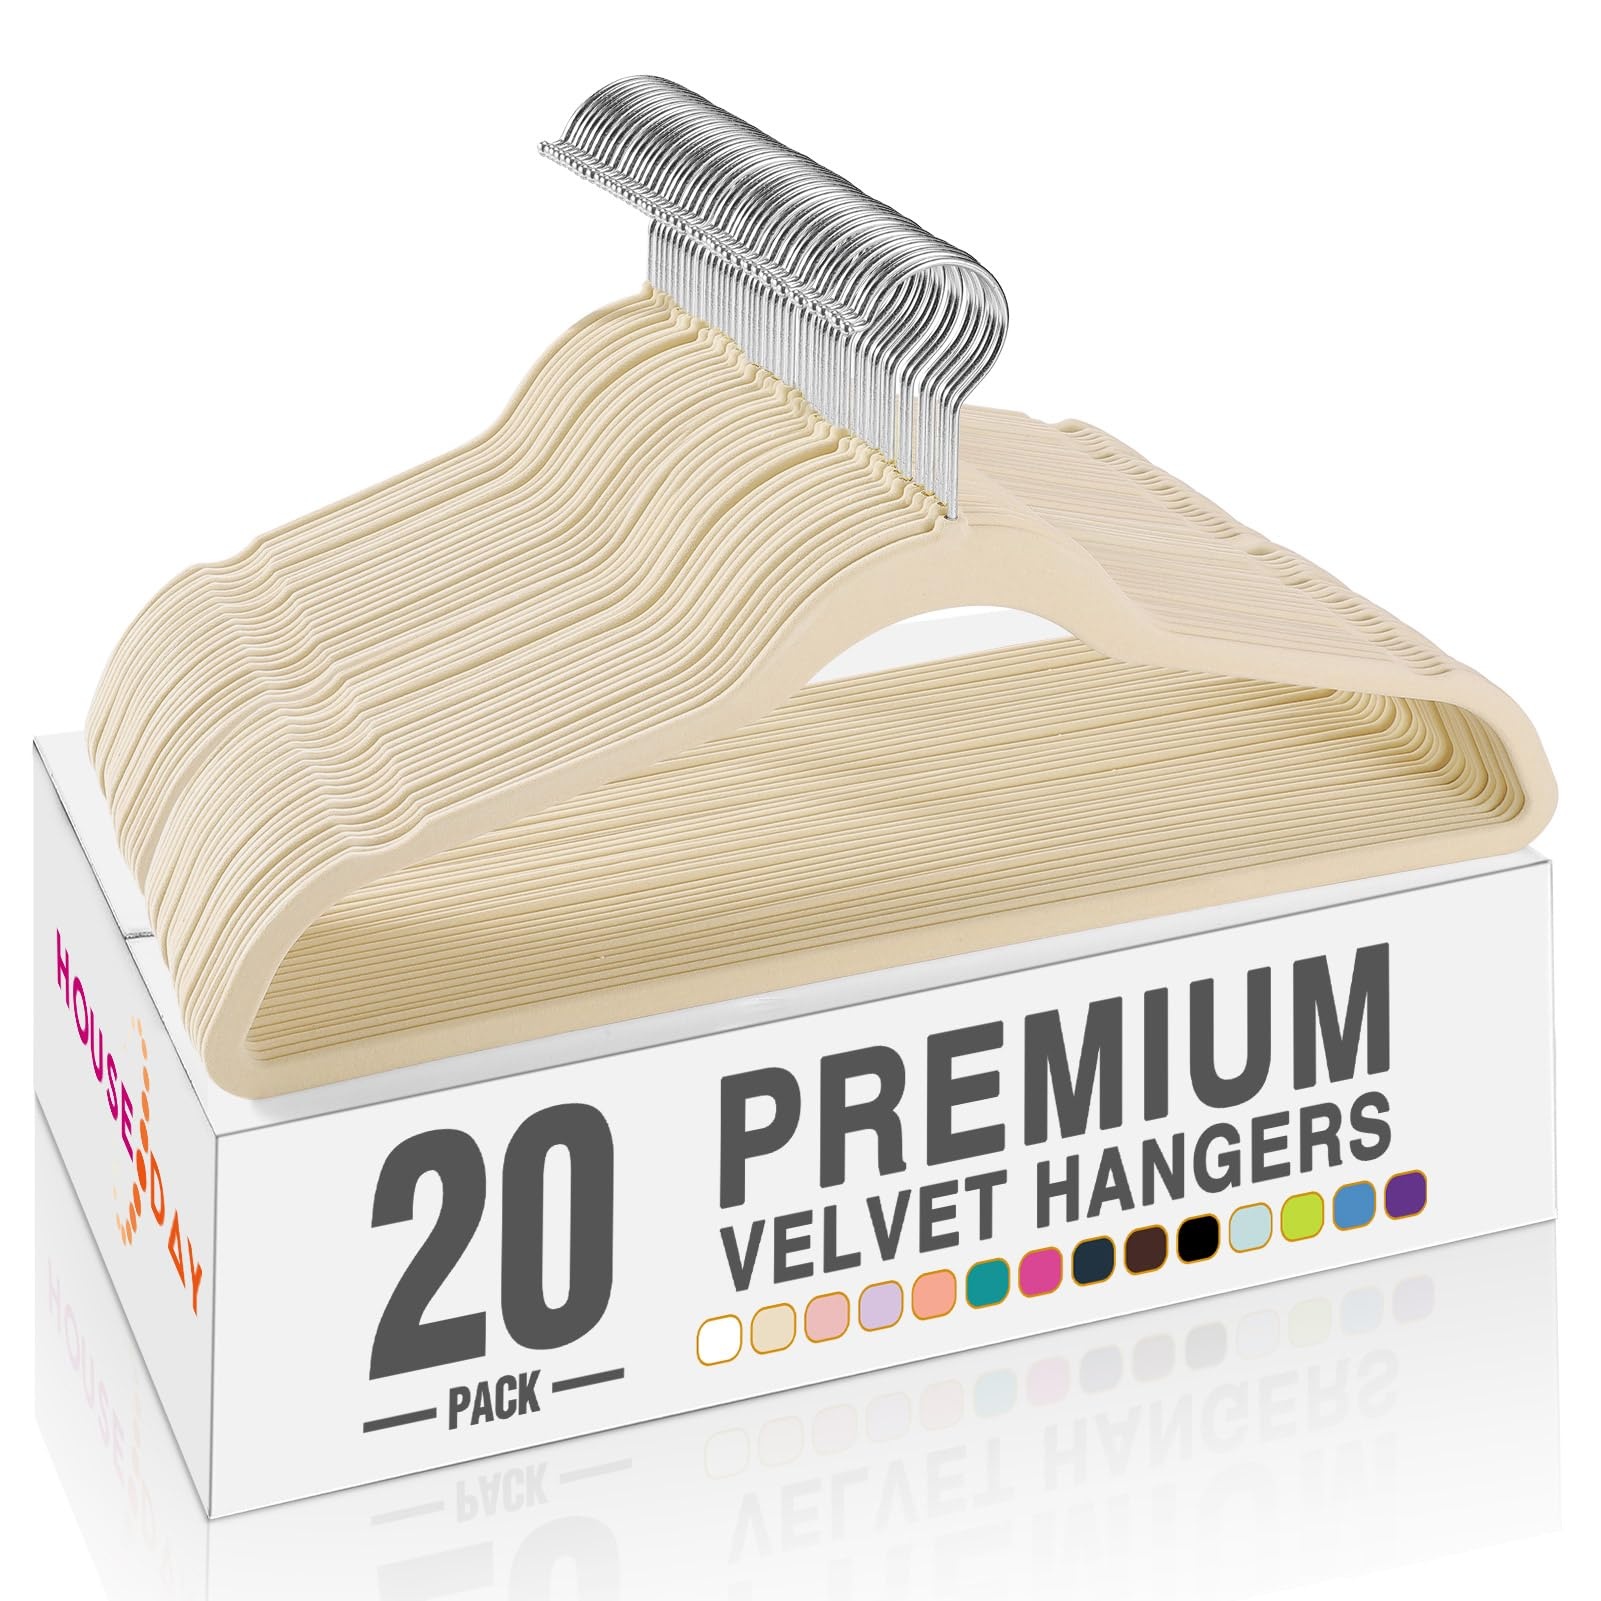
HOUSE DAY Beige Velvet Hangers 20 Pack, Non Slip Clothes Felt Hanger Heavy Duty for Coat, Premium Slim Space Saving Suit Hangers for Closet Organizer, 360° Rotating Silver Hook
Brand: HOUSE DAY
Brand: HOUSE DAY Color: Beige Features: Durable and Sturdy: Crafted from velvet and ABS Plastic; Steadily hold heavy clothing of up to 11lbs; As strong as wooden suit hanger but much thinner and lighter; Durable hanging bar with black velvet to hold your shirt, jeans and pants Space Saving: The ultra-thin design with an optimal size of 17.5'L x 1/4'W x 9'H; Each hanger maximizes the storage space and makes full use of your wardrobe and room to make it clutter-free; Increases closet space by up to 75%, good for clothing sorting Non Slip Design: The specially developed shoulder line help to promise worry-free preservation of the clothing's shape; The groove on shoulder could be used to hang clothes with thin shoulder strap, great without slipping off for clothes on closet storage Stylish Finish: Soft and luxurious velvet, unlike plastic or metal hangers; The finest velvet material for all our velvet hangers help to keep the fuzz from shedding off and stain your clothing; Prevents clothes from slip-off the velvet flocked hangers Daily Use 20 Pack: Galvanized 360° swivel metal hook meets different hanging angle needs; A perfect combination on college back to school supplies bulk items for girls boys; Premium quality hangers, popular in individuals and businesses in global markets Binding: Kitchen model number: HD45CM20Pk Part Number: HD45CM20Pk Package Dimensions: 16.5 x 12.9 x 2.6 inches
Category: Home & Garden > Household Supplies > Storage & Organization > Clothing & Closet Storage > Hangers